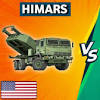
Label: Tornado